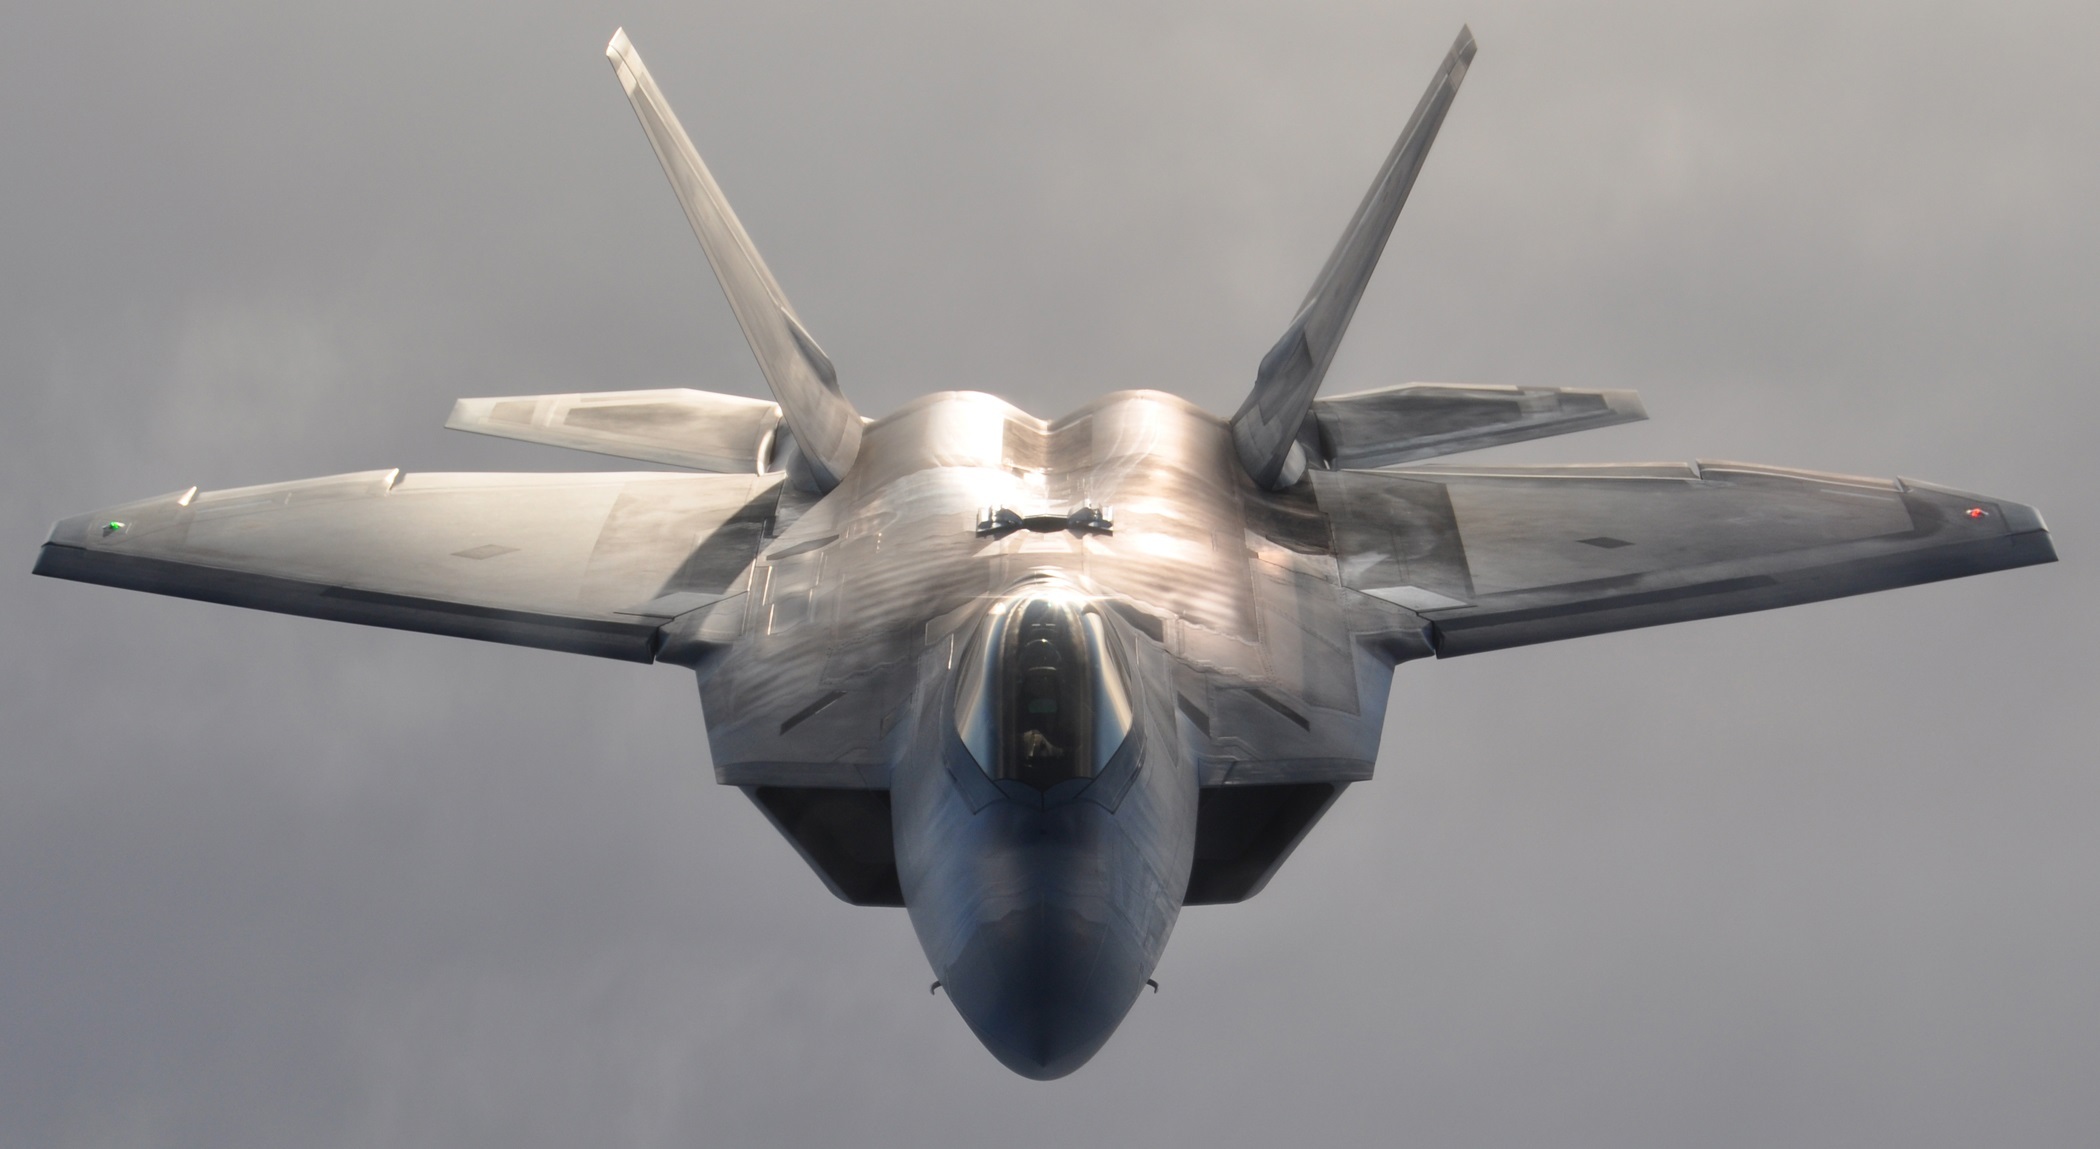
wing, flying, airplane, plane, aircraft, vehicle, aviation, flight, usa, raptor, propeller, fighter, boeing, defense, air force, jet aircraft, fighter aircraft, military aircraft, f 22, military jet, atmosphere of earth, aerospace engineering, aircraft engine, mcdonnell douglas fa 18 hornet, boeing fa 18e f super hornet, mcdonnell douglas f 15 eagle, lockheed martin, lockheed martin f 22 raptor, lockheed martin f 35 lightning ii, stealth aircraft, mcdonnell douglas f 15e strike eagle